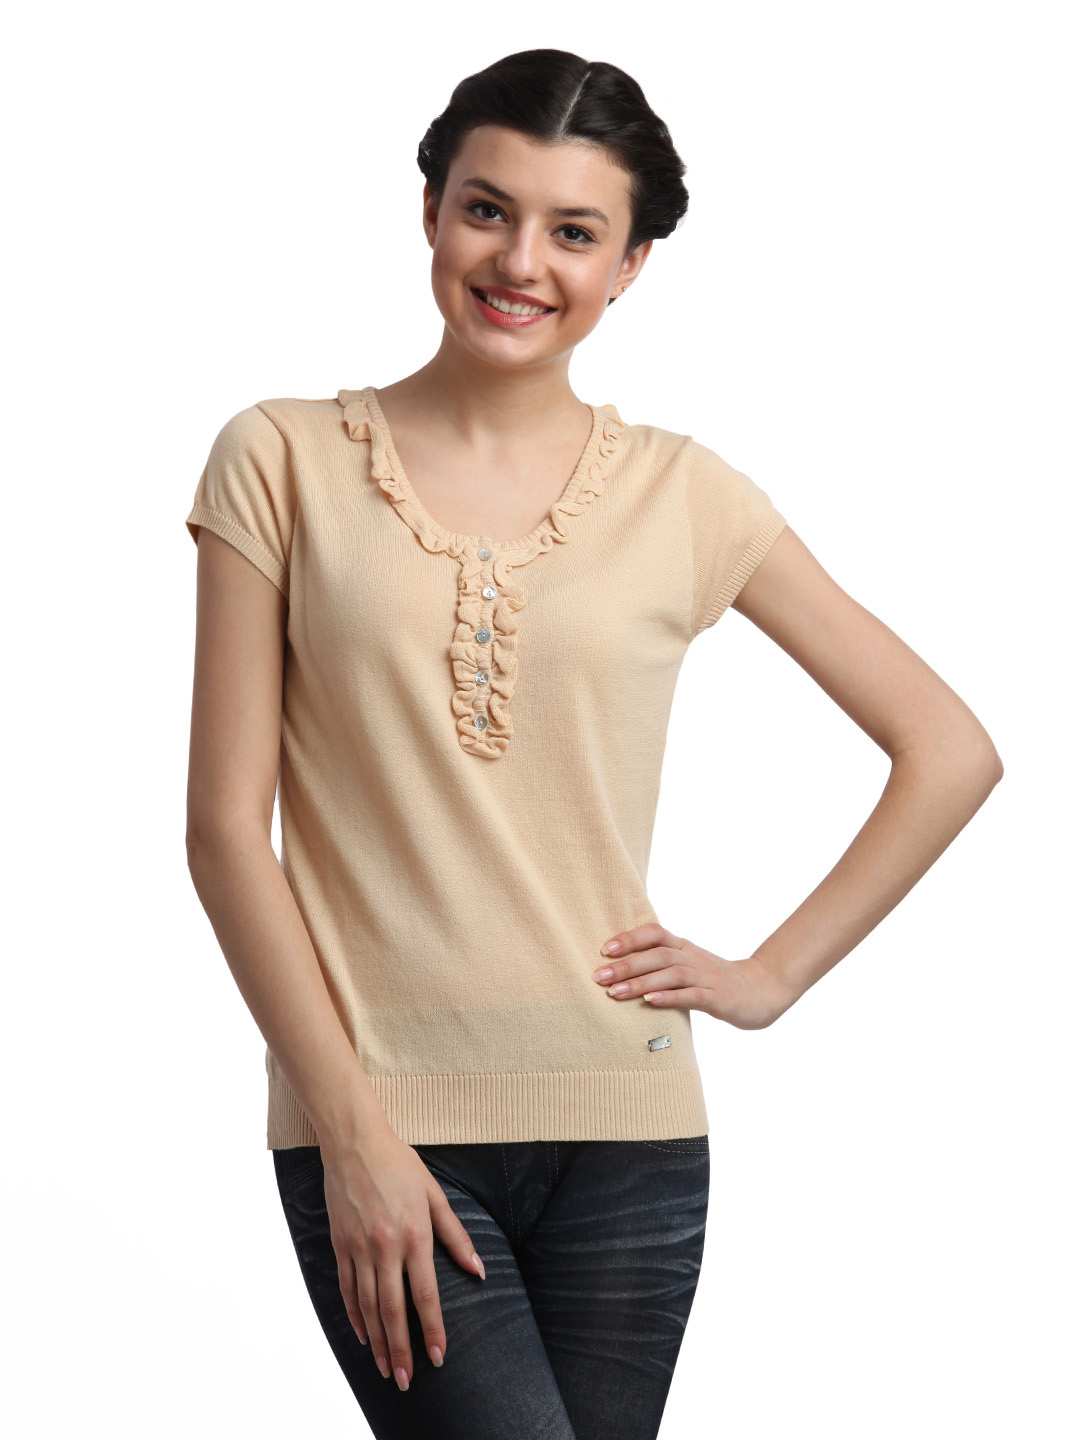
Arrow Woman Beige Top
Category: Apparel / Topwear / Tops
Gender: Women
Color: Beige
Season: Summer 2012
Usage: Casual